Marist Red Foxes

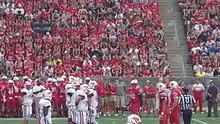
Marist vs Sacred Heart in 2013

In October 2009, to celebrate the quadricentennial of Henry Hudson's exploration of the Hudson River, Marist hosted a reenactment of the Intercollegiate Rowing Association's now defunct Poughkeepsie Regatta at Longview Park. From 1895 to 1949 the IRA's national championship race was held in Poughkeepsie on the same site that is now Longview Park. The original races started off Rogers Point in Hyde Park and ended about a mile south of the Poughkeepsie-Highland Railroad Bridge. The top college teams would attend and Poughkeepsie was known as the rowing capital of the world. There were about 125,000 fans along the route in 1929, and 100,000 in 1930. 2009 competitors included Marist, Columbia, Cornell, Navy, Pennsylvania, Syracuse, Army, and Vassar College. Since 2009 Marist's autumn Poughkeepsie Regatta has been held intermittently.